List of birds of the Isle of Man

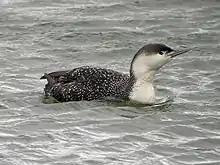
Red-throated diver

Alcids are superficially similar to penguins due to their black-and-white colours, their upright posture and some of their habits, however they are not related to the penguins and differ in being able to fly. Auks live on the open sea, only deliberately coming ashore to nest.